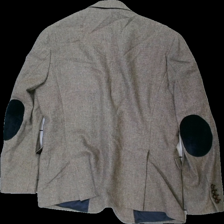
View: back
Type: Blazer
Category: Men
Brand: Gant
Colors: Beige, Black
Material: 100% wool
Cut: Regular
Size: 52
Season: All
Damage location: bottom left
Damage 2 location: bottom right
Damage 3 location: middle center
Price range: 100-150
Recommended usage: Reuse
Description: beige kavaj med lappar på armbågarna